Question: Please indicate a possible affordance area of the sit_on_motorcycle that can be used for sitting
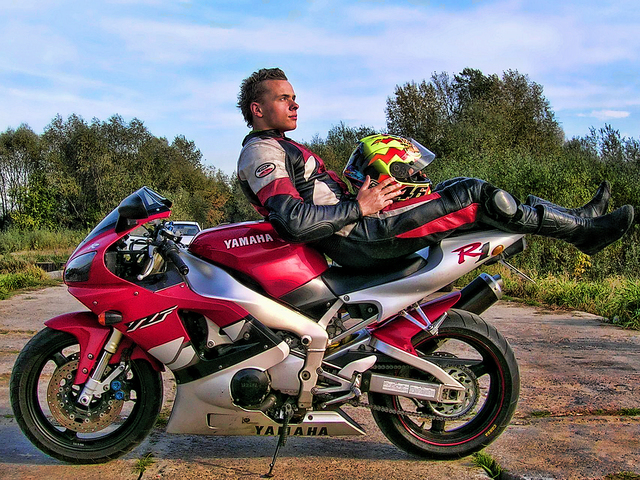
Answer: [316.823, 255.983, 426.587, 295.513]